Chirocephalus diaphanus

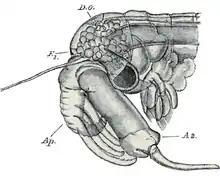
The head of a male "Chirocephalus diaphanus". A2: second antenna; Ap: frontal appendage; D.O.: dorsal organ; E1: median eye

"Chirocephalus diaphanus" is a "beautiful, translucent crustacean". Its body is subcylindrical, and around long, mostly transparent, but with black eyes, and red tips to the appendages and abdomen.